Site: brandenburg
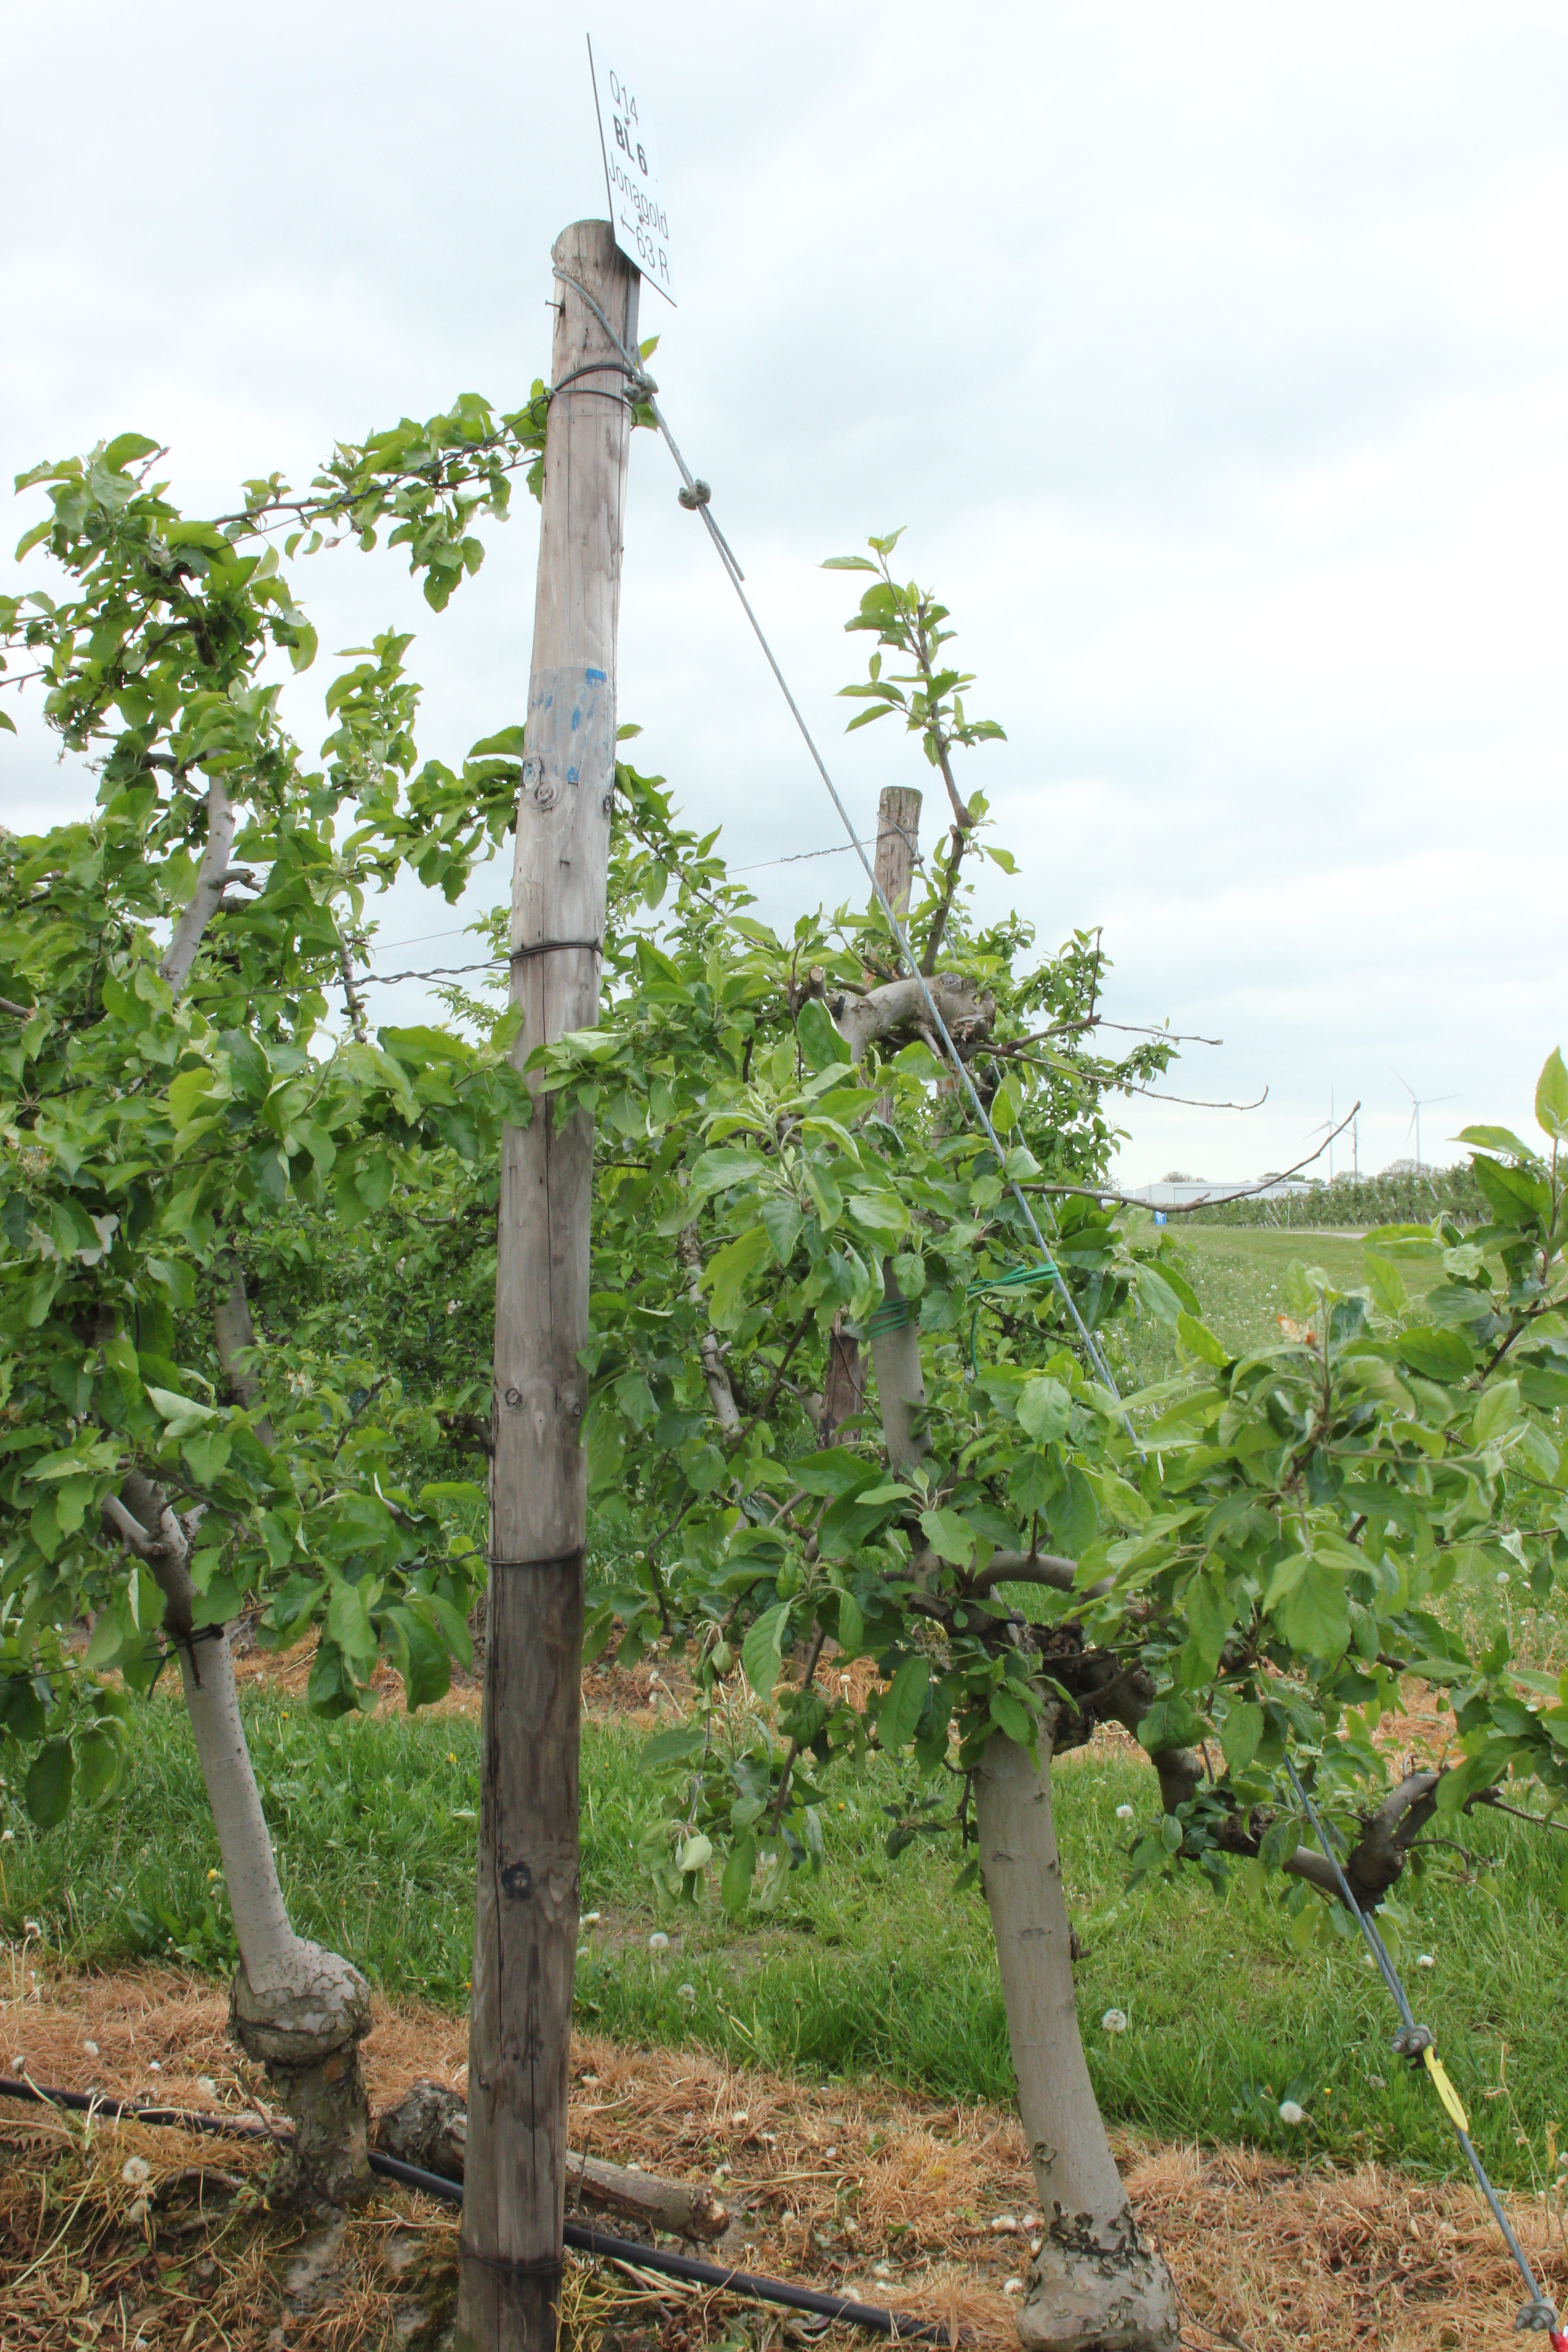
Growth stage (BBCH 67): Flowering